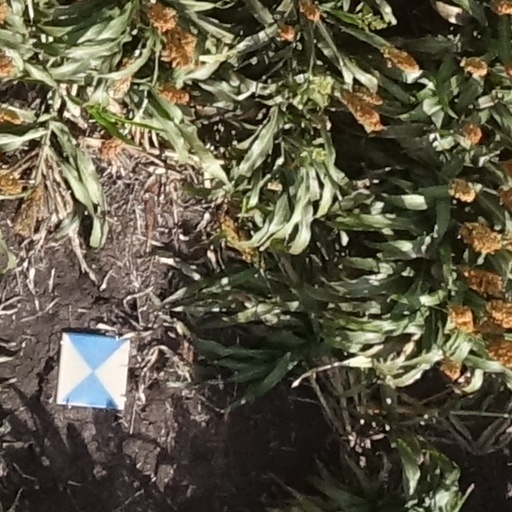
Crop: sorghum